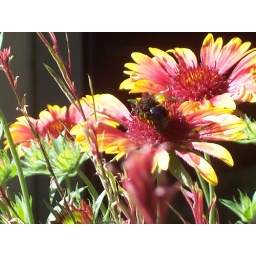
I was near this flower pot and noticed this bee going from flower to flower doing his typical 9-5 job.